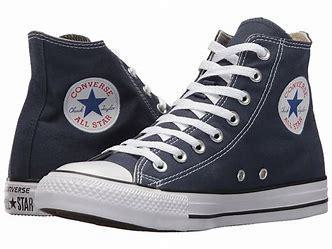
Brand: Converse
Model: Chuck Taylor Alt Star